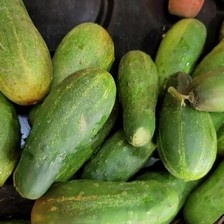
Label: cucumber